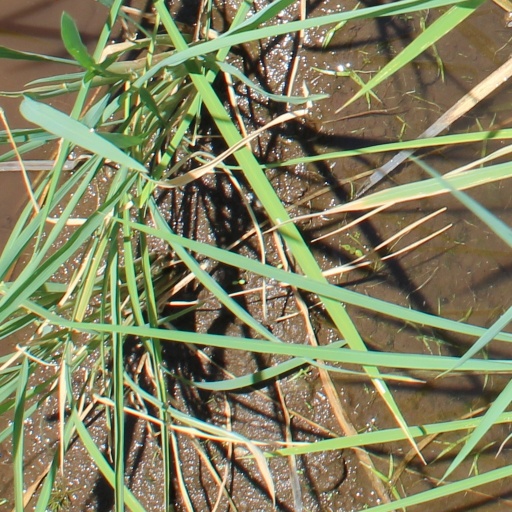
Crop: rice